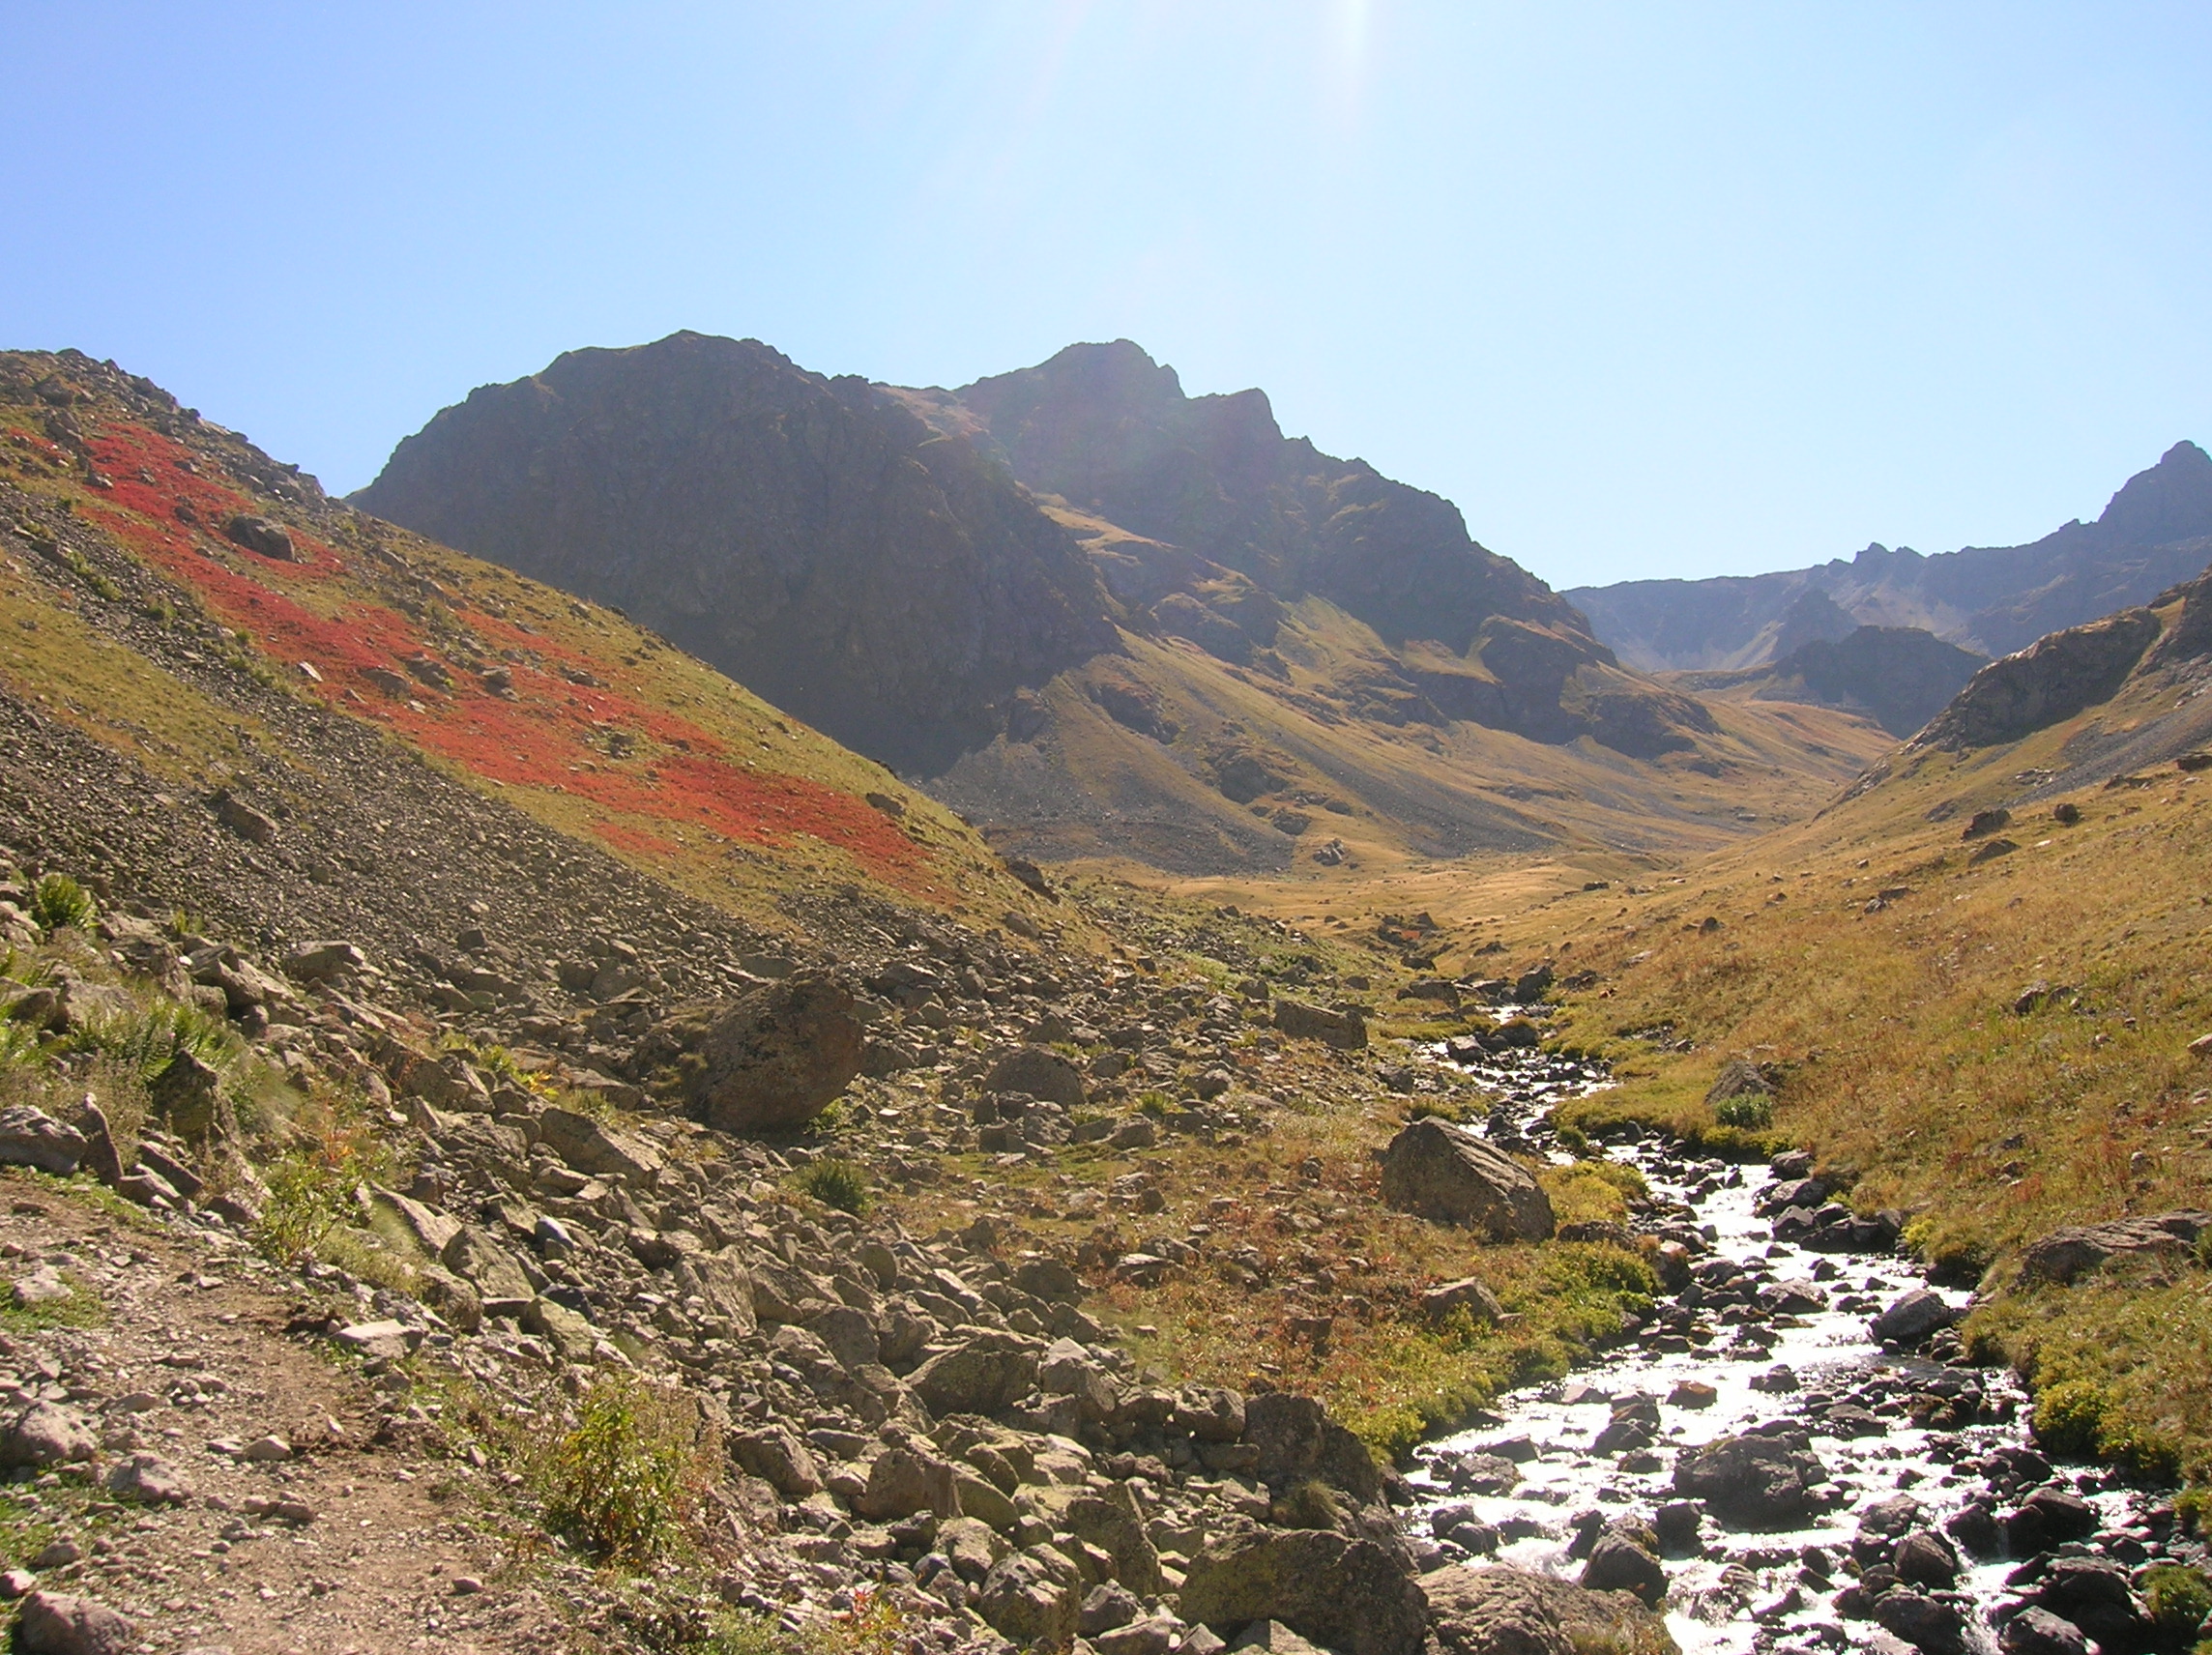
natural, mountainous landforms, mountain, highland, ridge, hill, wilderness, fell, mountain pass, mountain range, valley, hill station, chaparral, plant community, geological phenomenon, sky, landscape, geology, terrain, ravine, plateau, national park, massif, ar te, grassland, alps, rock, slope, mount scenery, escarpment